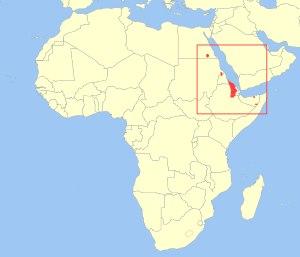
L'Âne sauvage d'Afrique, parfois appelé Equus africanus, est une sous-espèce d'équidés sauvage, ancêtre de l'âne domestique.